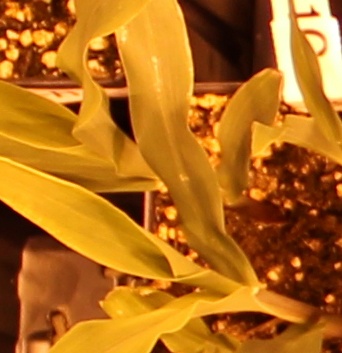
Label: Corn